Gulf Coast of the United States

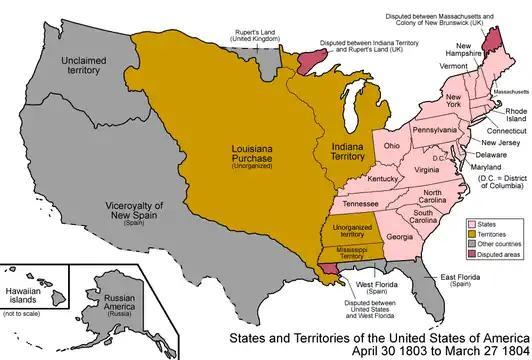
Map of the Louisiana Purchase

The Gulf Coast is a major center of economic activity. The marshlands along the Louisiana and Texas coasts provide breeding grounds and nurseries for ocean life that drive the fishing and shrimping industries. The Port of South Louisiana (Metropolitan New Orleans in Laplace) and the Port of Houston are two of the ten busiest ports in the world by cargo volume. As of 2004, seven of the top ten busiest ports in the U.S. are on the Gulf Coast.